Lüttmoorsiel-Nordstrandischmoor island railway

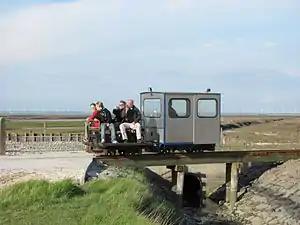
Train on the only bridge on the line

The Lüttmoorsiel-Nordstrandischmoor island railway, also called the Loren Railway ("Lorenbahn" even though Lorenbahn is a general term for this type of railroad), is a German, narrow gauge island railway through the North Frisian Wadden Sea from Beltringharder Koog on the mainland to the "Hallig" of Nordstrandischmoor.